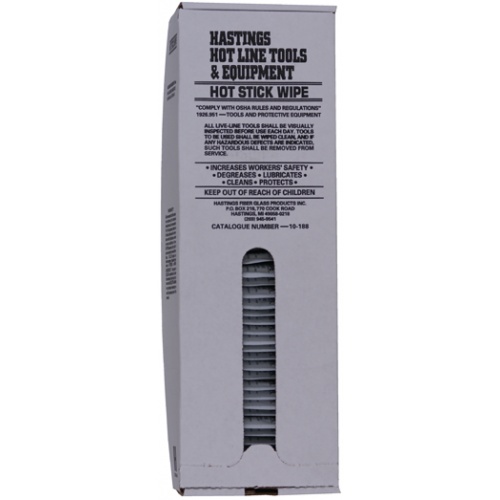
Hastings Hot Stick Wipes (53-10-188)
Orders for this product usually ship in 7-14 business days. - Excellent for daily wiping of your hot sticks prior to use - Removes contaminates such as dirt, oils, creosote, and other undesirable matter - 50 wipes in a heavy duty cardboard dispenser box that can be installed on a wall or post in a convenient location to the line trucks, each are individually packaged - Leaves a silicone moisture barrier which enables water to bead up. This eliminates the blanket effect when using hot sticks in wet conditions - Environmentally safe, the used wipes can be disposed of in normal waste containers - Weight: 1.3 LBS.
Brand: Hastings
Category: Hardware > Tools > Light Bulb Changers